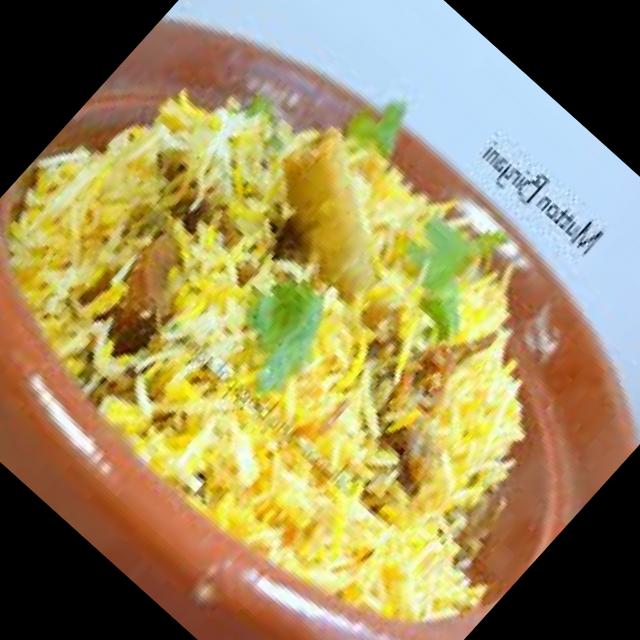
Dish: biryani